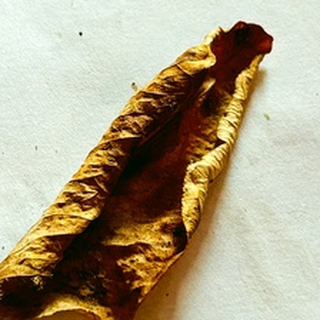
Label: lemon_dry_leaf